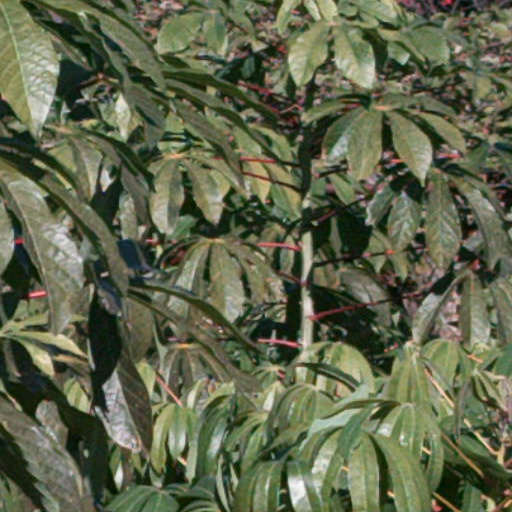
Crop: cassava